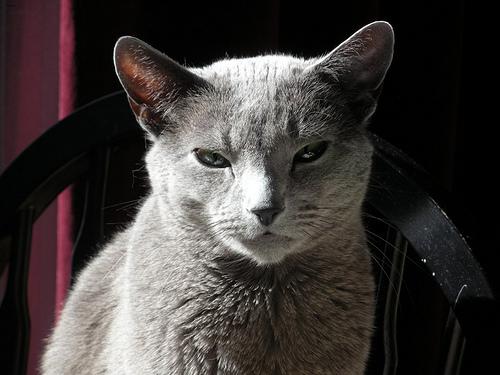
Breed: Russian Blue